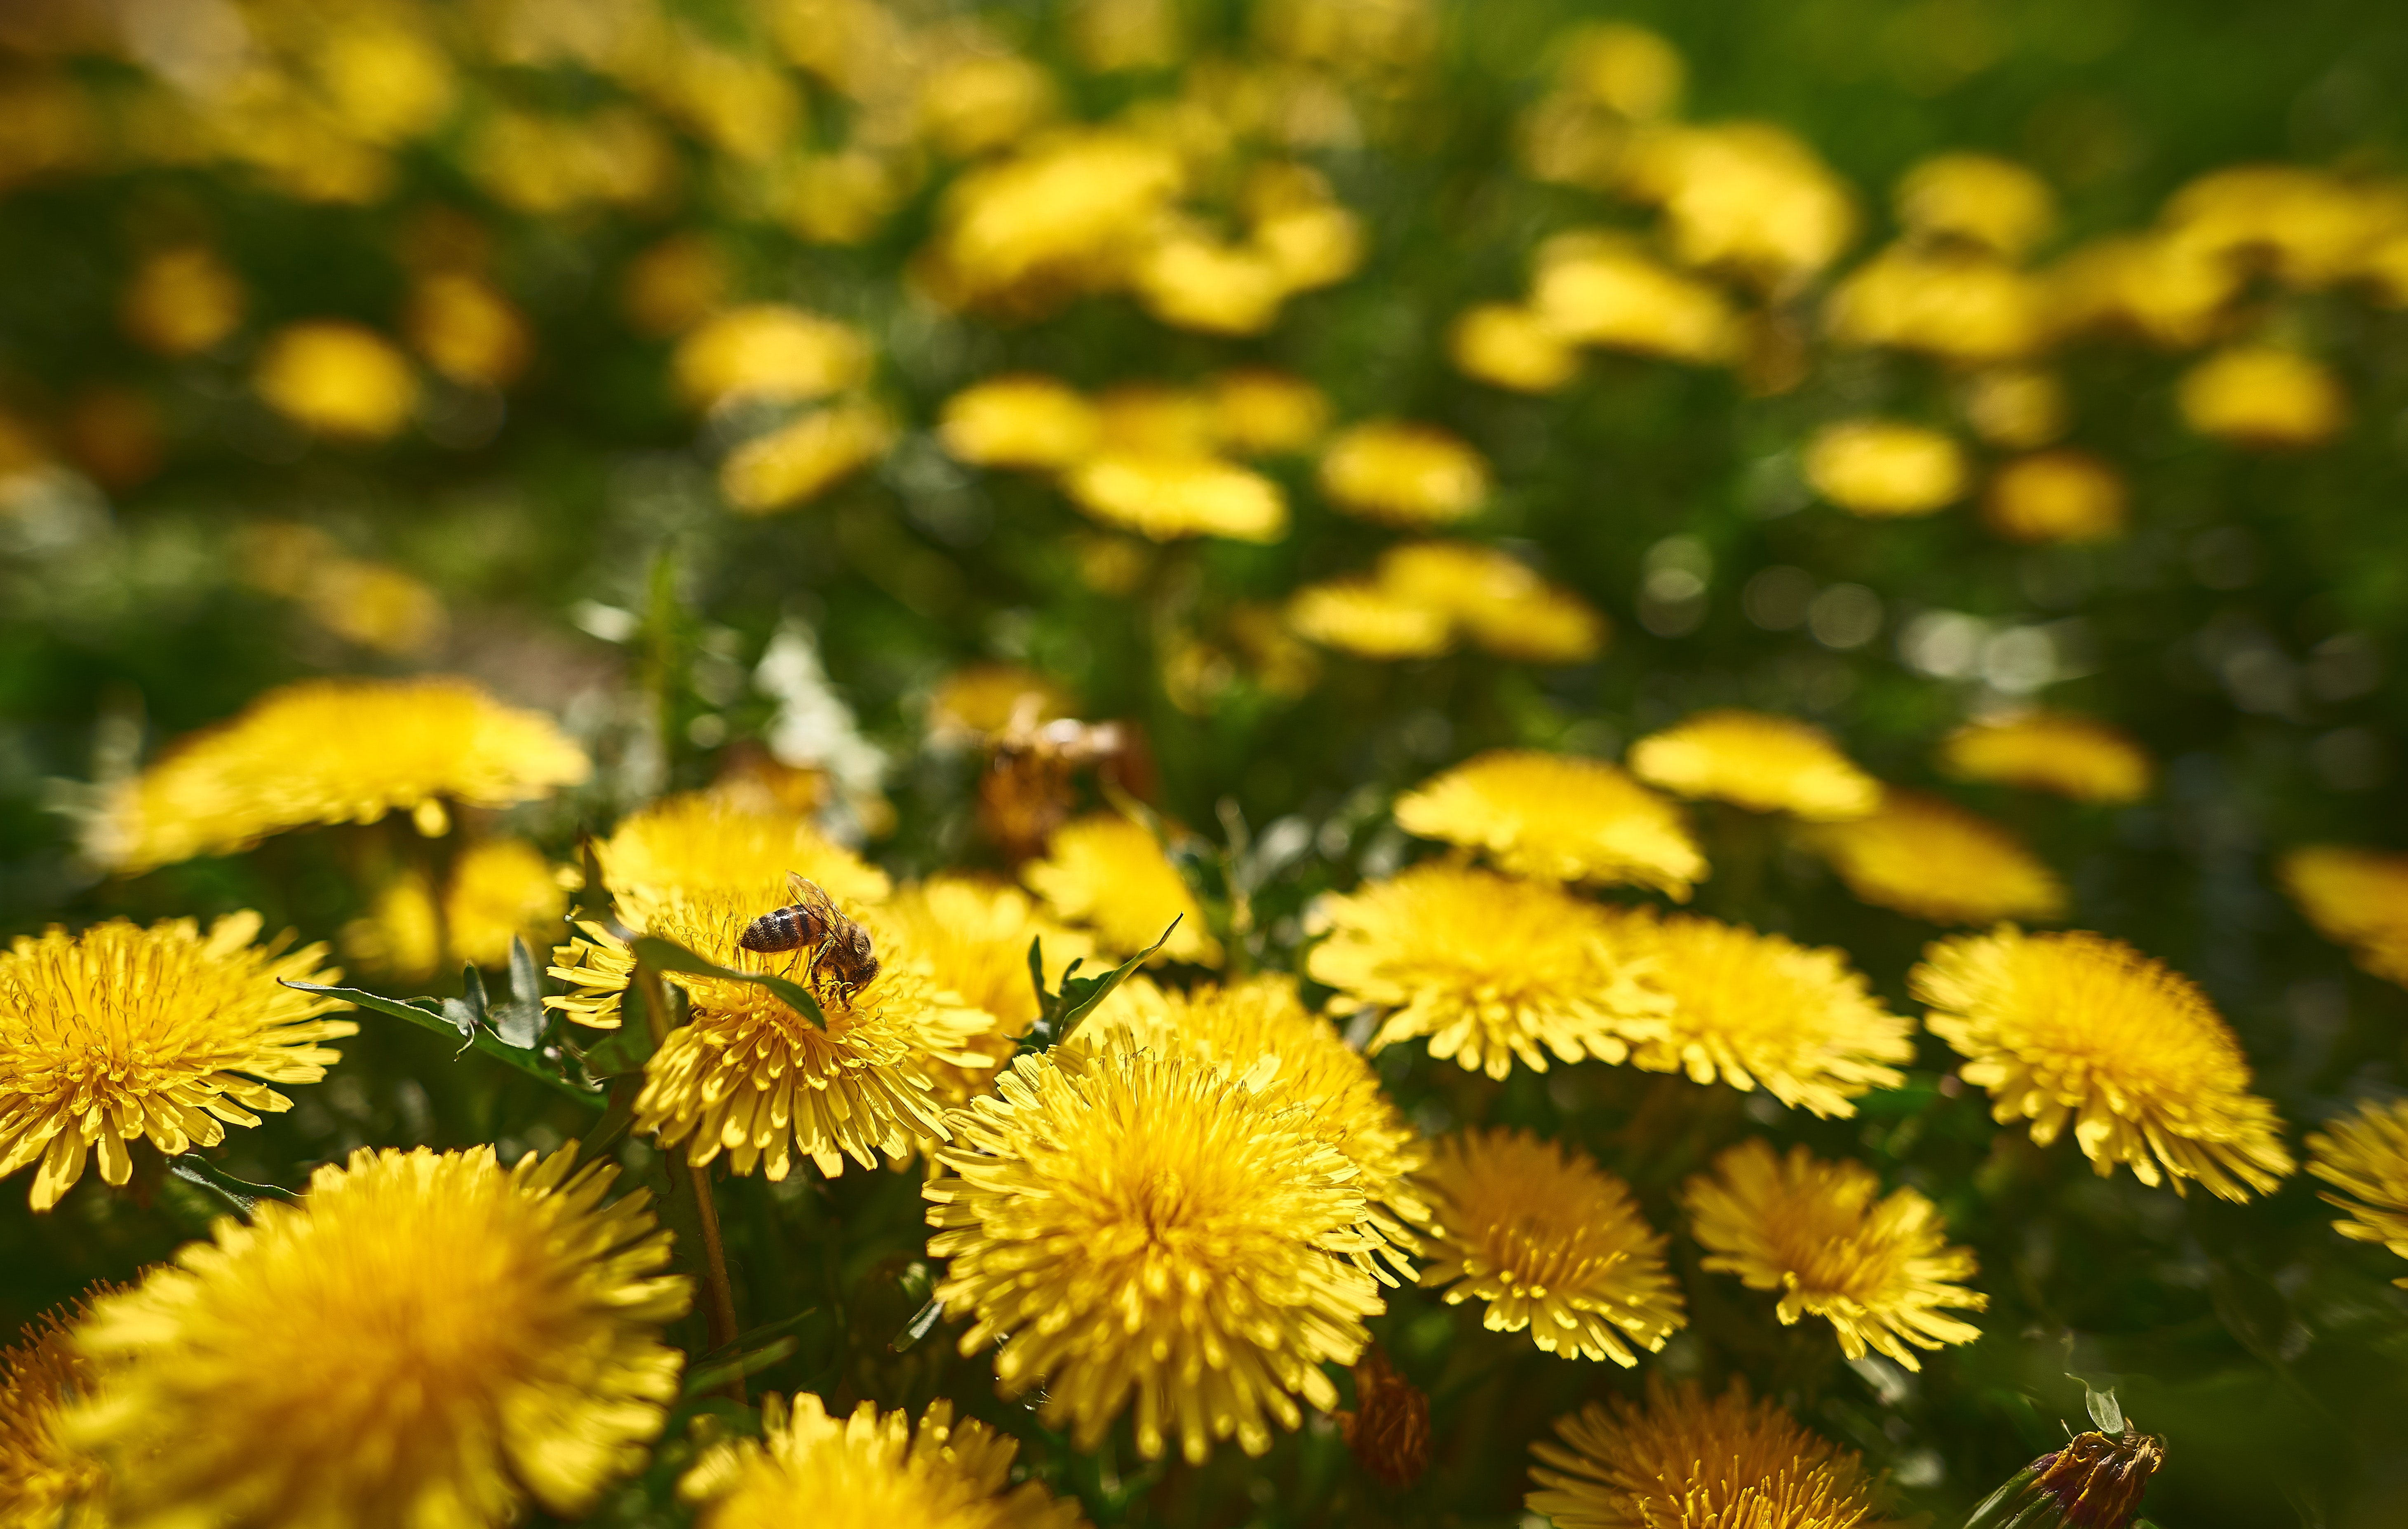
flower, flowering plant, plant, yellow, dandelion, spring, sow thistles, pollen, wildflower, daisy family, sunlight, coltsfoot, macro photography, meadow, petal, tansy, chrysanths, mimosa, herbaceous plant, perennial plant